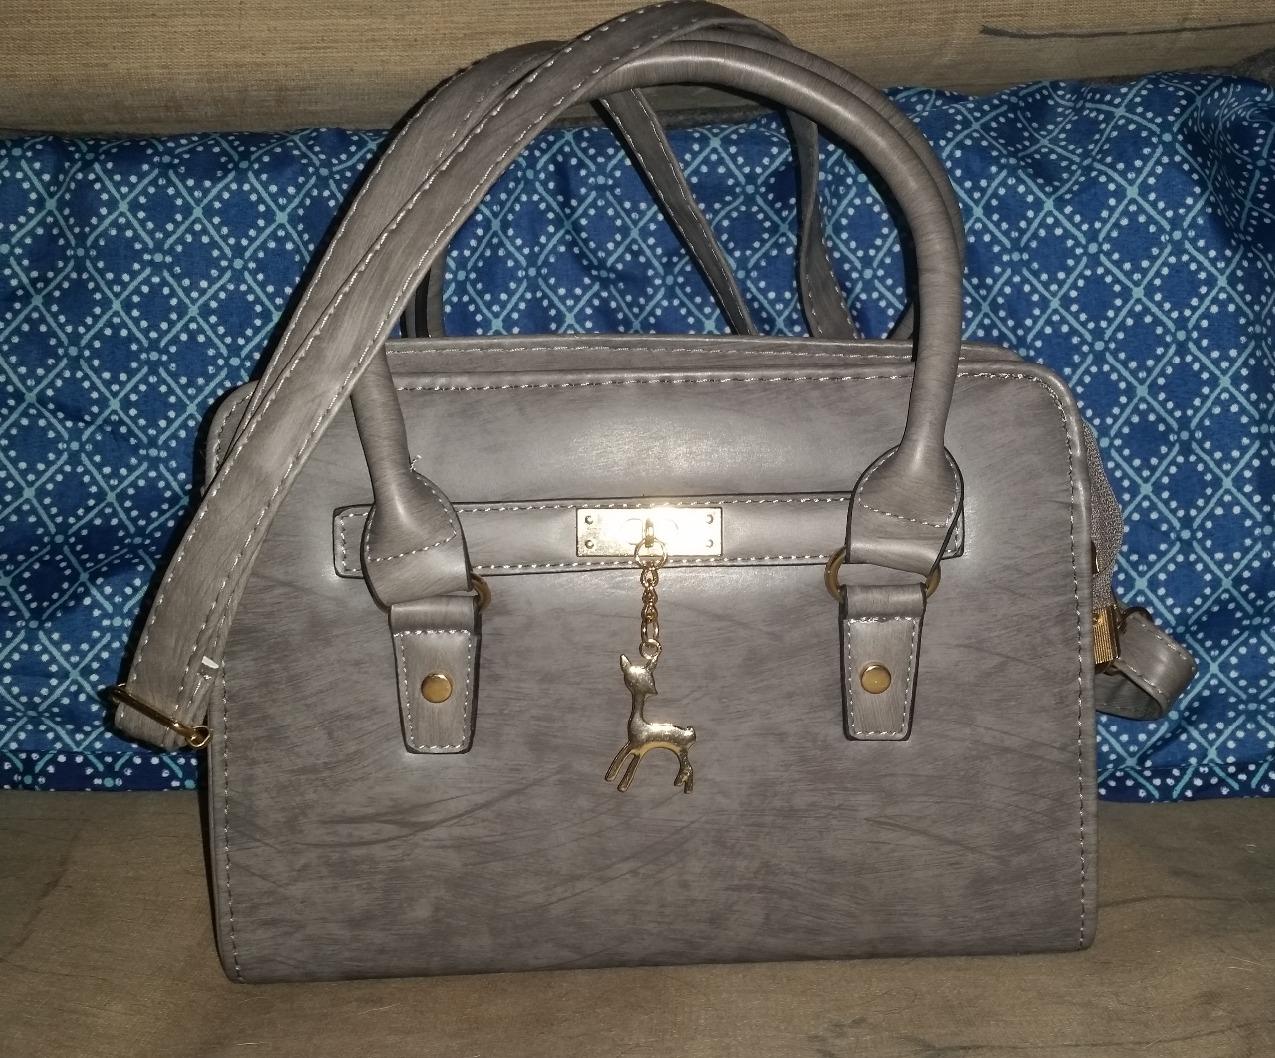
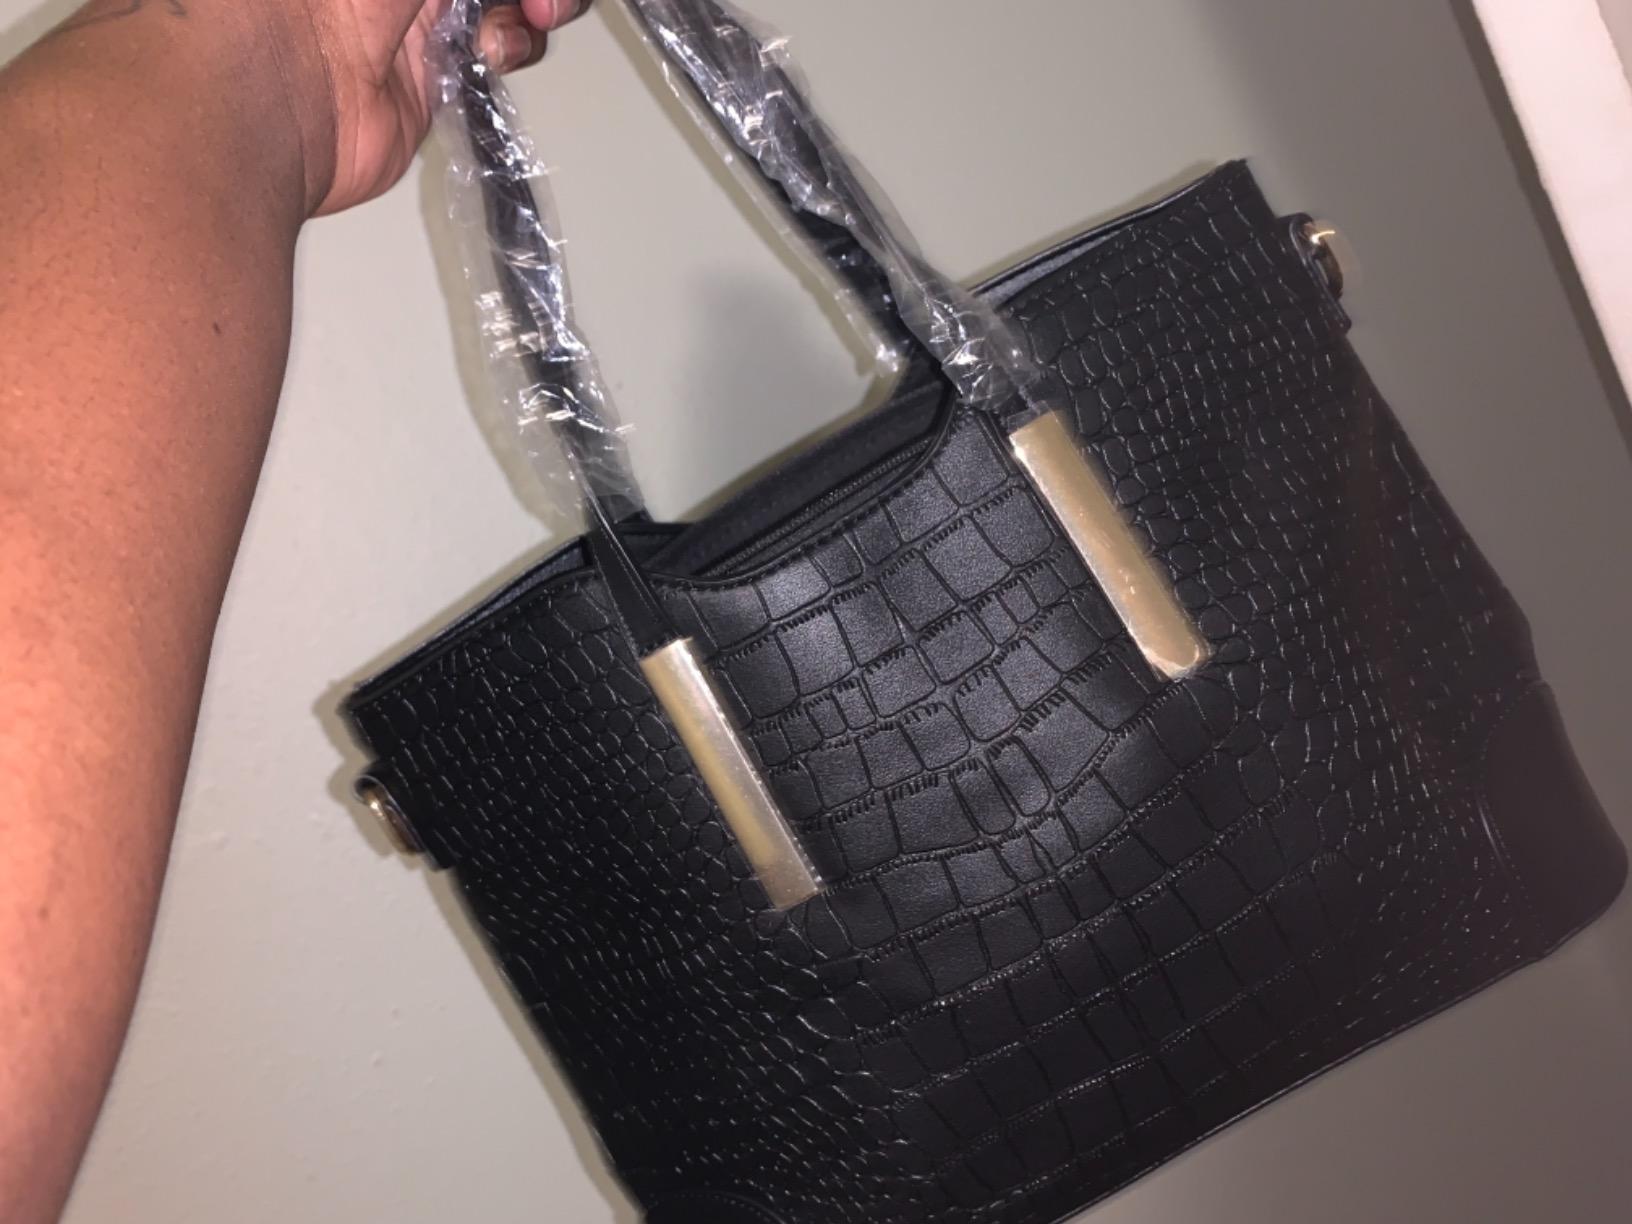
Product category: accessories_handbag
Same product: no